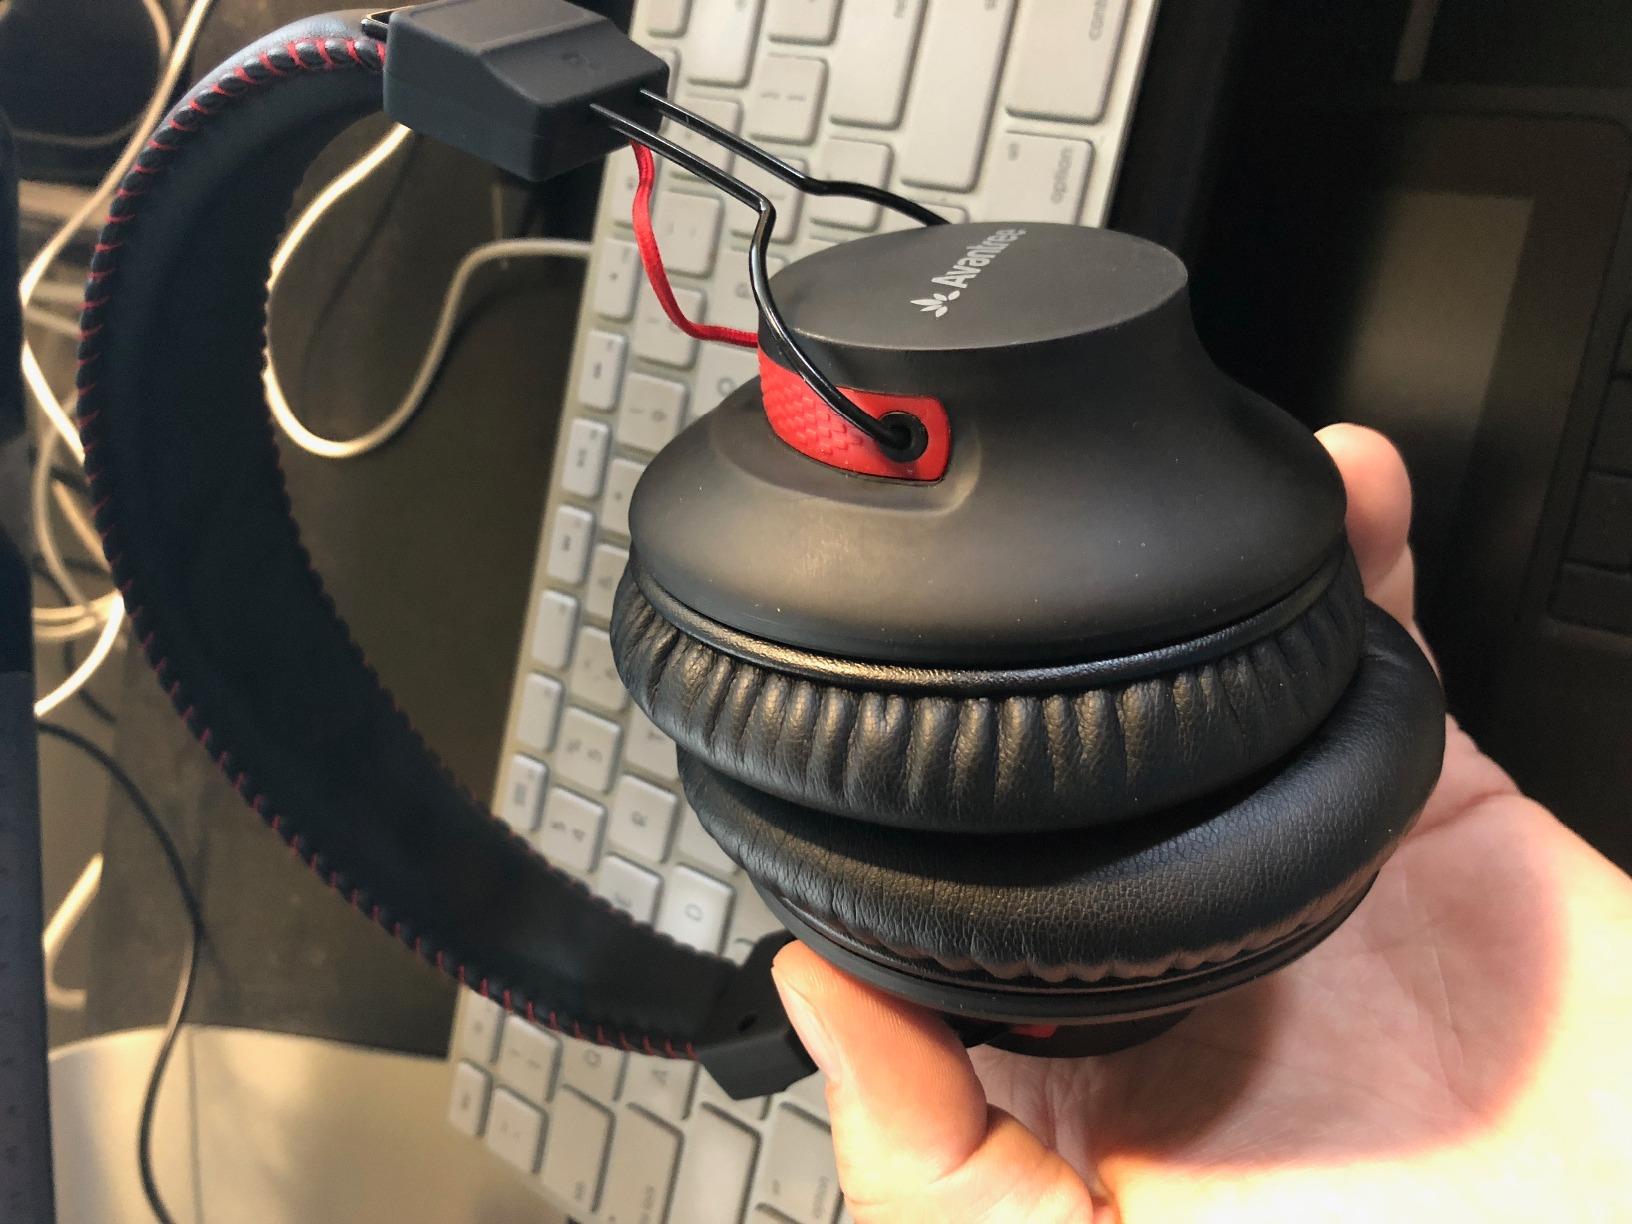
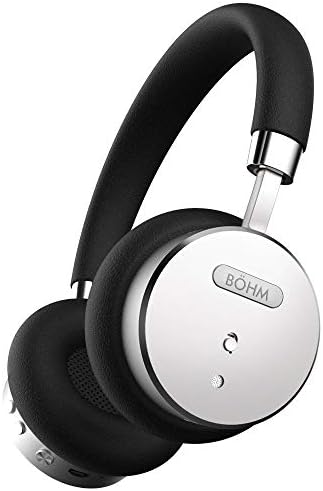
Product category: headphones
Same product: no